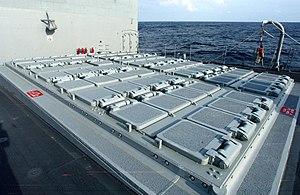
Le Mark 41 Vertical Launching System ou Mk.41 VLS, est un système de conteneurs de lancements verticaux embarqué, procurant une capacité d'engagement rapide contre les menaces ennemies de tous types. La conception de ce système est dérivée des travaux effectués sur le système de combat Aegis.